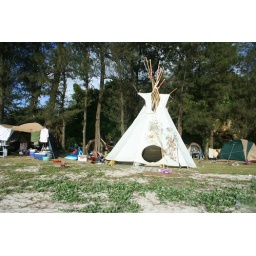
Teepee and tree covered in paper wishes for Holiday